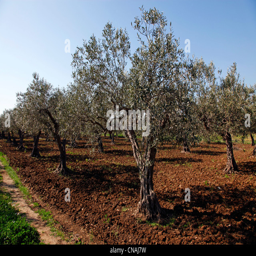
trees in an olive grove